Treasury Note (19th century)

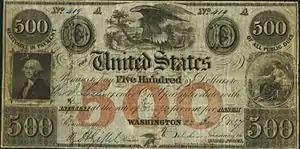
A contemporary imitation of a United States Treasury Note from the Mexican–American War; no such note was actually issued

Treasury Notes were again issued to help finance the Mexican–American War in 1846 and 1847. Including reissues, of one year notes were issued with interest rates varying from of 1% to 6%.